Sabtang Church

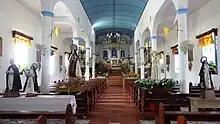
Church interior in 2014

Like other old churches in Batanes, Sabtang Church was modeled after Basco Church both on its floor plan and façade. The church bell crowns the top of the church, in espadaña style. It has four massive and broad pilasters and heavy set finials, with the façade projecting a heaviness of appearance. Thick walls made of stone and lime enclose the nave, with buttresses on the outside. At the back of the façade are four round pillars supporting the choir loft. Below the choir loft is the baptistery.